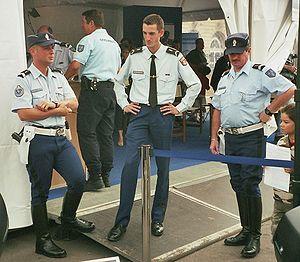
Journées Nation Défense, Esplanade des Invalides, Paris, France, 24-25 septembre 2005
La Gendarmerie nationale est une force armée française chargée des missions de police et placée sous la tutelle du ministère de l'Intérieur. Contrairement aux policiers, ses membres sont des militaires. Héritière de la Maréchaussée, la Gendarmerie est l'une des plus anciennes institutions françaises. De nombreux pays dans le monde ont adopté le principe d'une force de police à statut militaire directement inspirée par la Gendarmerie française.
La Région de Gendarmerie d'Île-de-France est une entité militaire responsable de l'ensemble des unités de la Gendarmerie nationale basée dans la région francilienne.